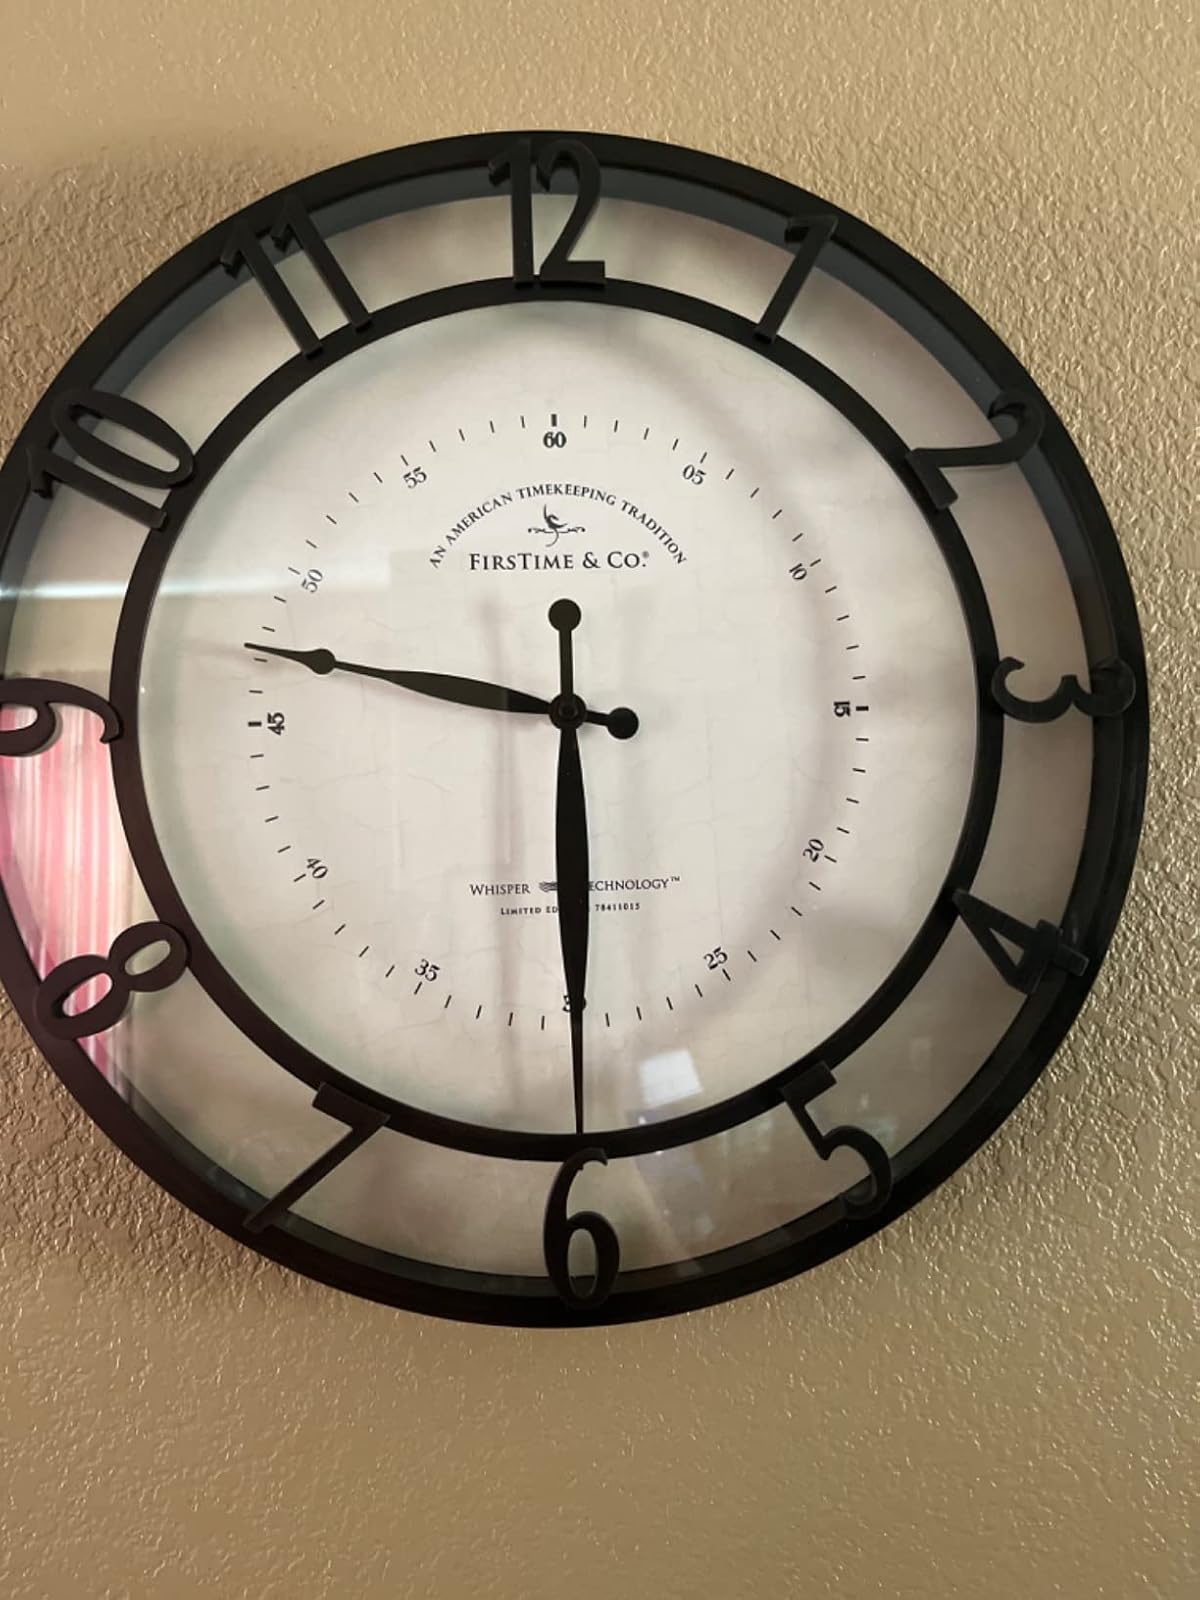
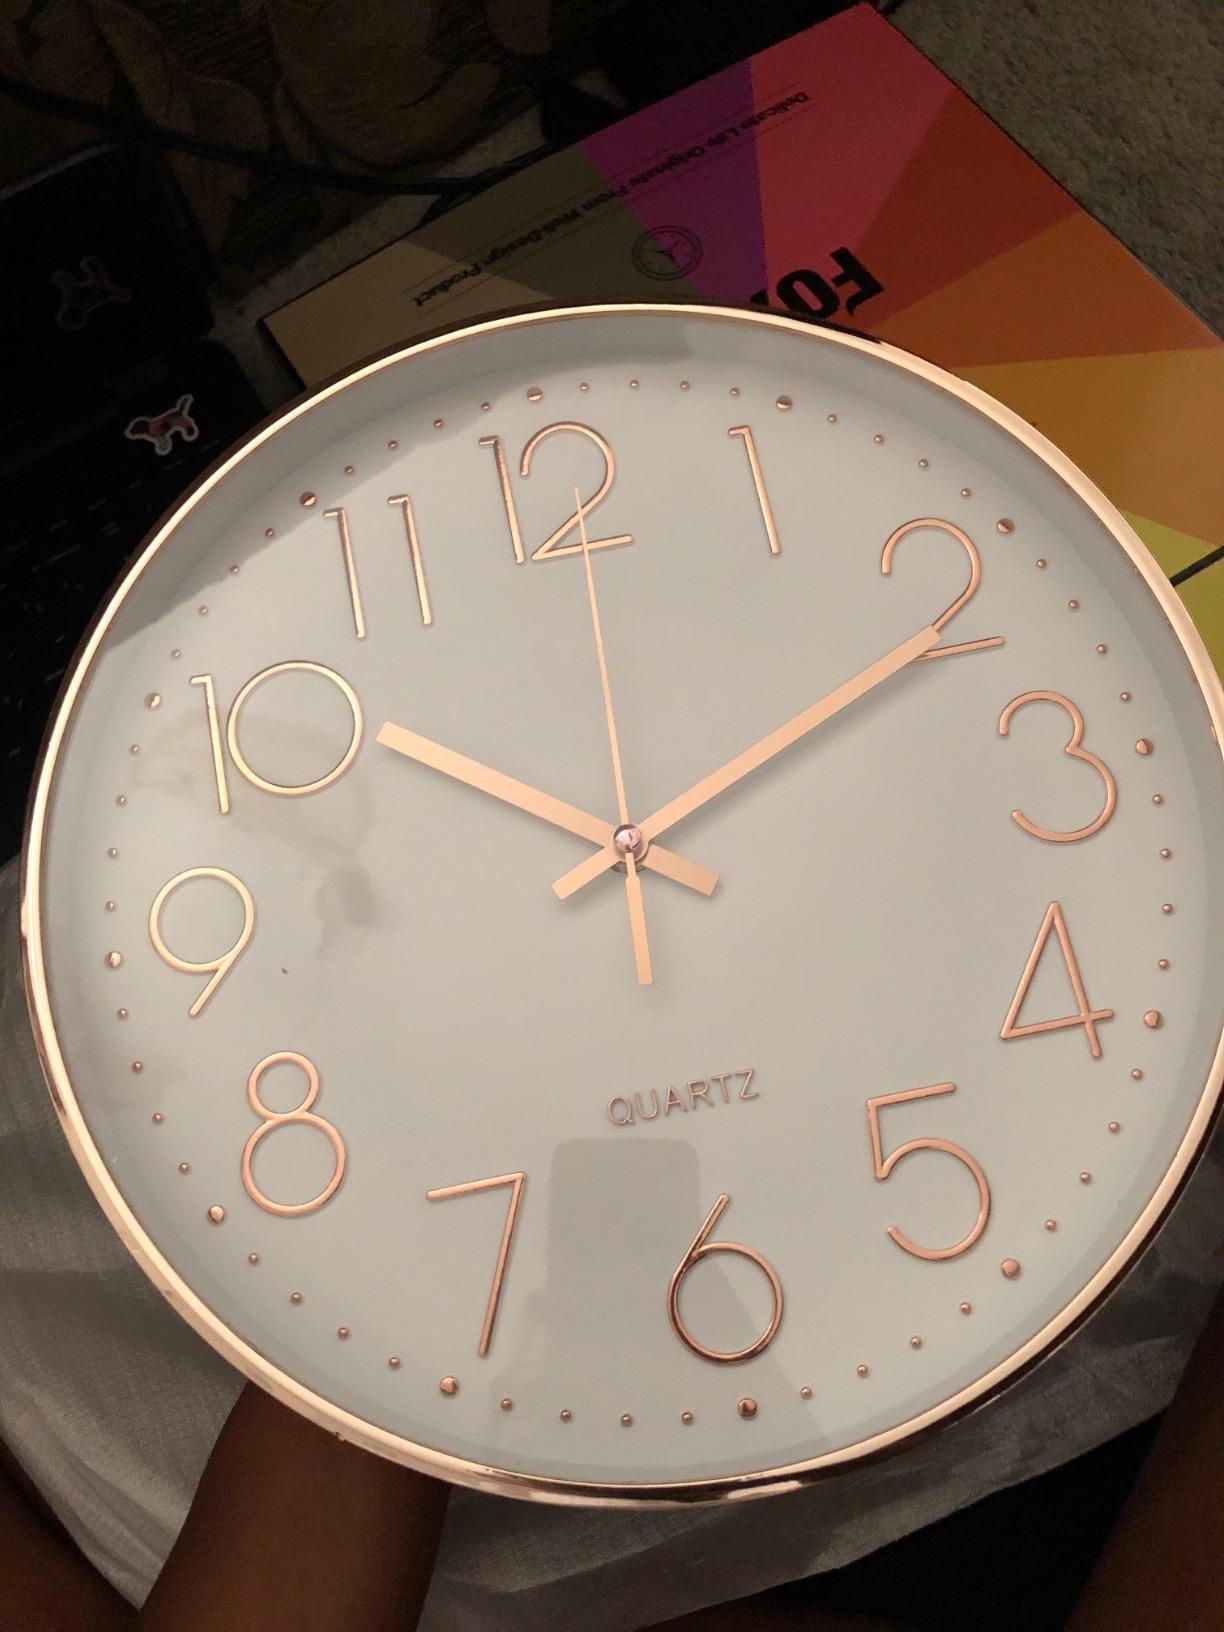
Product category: clock
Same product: no